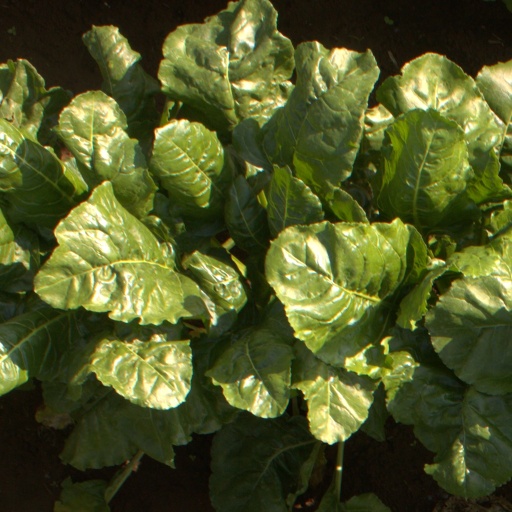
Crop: sugar beet